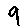
Label: 9